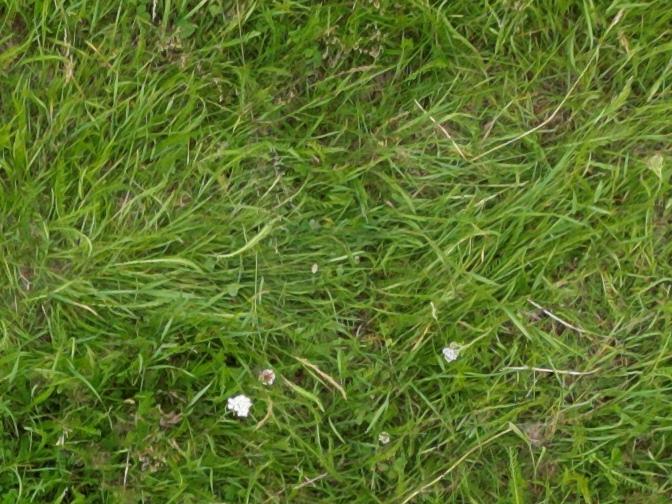
Flowers visible: yarrow flowers, yarrow flowers